New Castle of Ansembourg

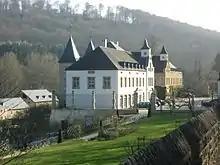
The New Castle of Ansembourg

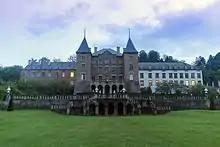
The New Castle of Ansembourg

The New Castle of Ansembourg, in central Luxembourg is one of the castles belonging to the Valley of the Seven Castles. Located about one kilometre or just over half a mile below the Old Castle of Ansembourg, it was built by the industrialist Thomas Bidart in 1639.